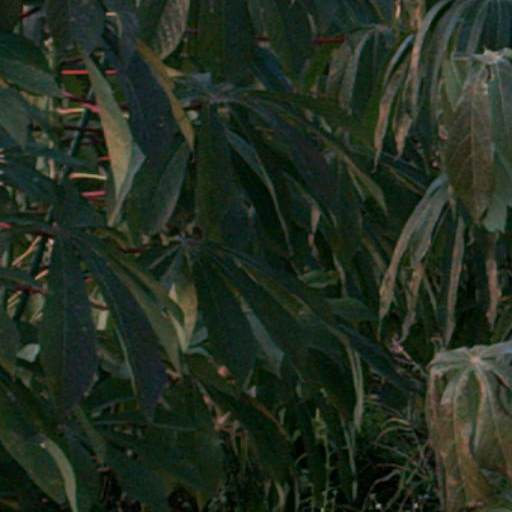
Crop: cassava